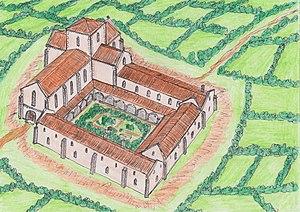
Dessin en couleurs montrant une vue hypothétique de l'abbaye des Fontenelles, près de la Roche sur Yon, après son achèvement au Moyen Age.
L'abbaye Notre-Dame des Fontenelles est une ancienne abbaye augustinienne d'hommes située sur le territoire de la commune de Saint-André-d'Ornay, en Vendée. C'est un monument gothique angevin.